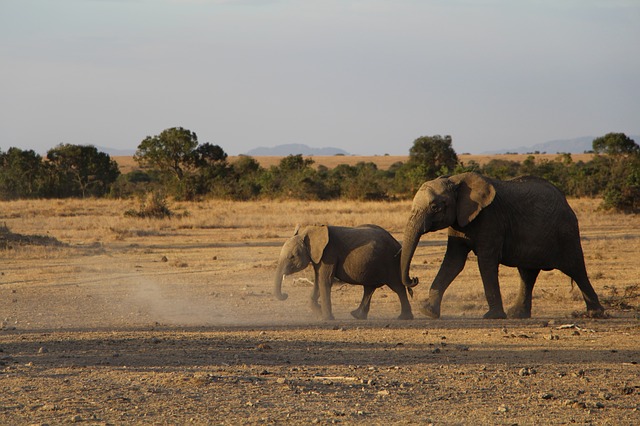
Label: elefante